The Dreaming Man

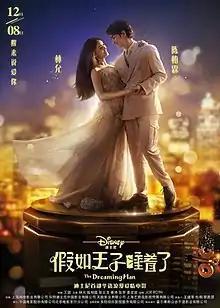

The Dreaming Man is a 2017 Chinese romantic comedy film starring Chen Bolin, Lin Yun and Zhang Yunlong. It is a remake of "While You Were Sleeping".